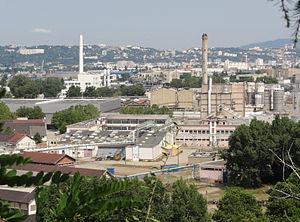
La vallée de la chimie
Saint-Fons est une commune française, située en région Auvergne-Rhône-Alpes dans le département du Rhône. Elle fait partie de la métropole de Lyon et se trouve juste au sud de Lyon. Les habitants de Saint-Fons sont appelés les Saint-Foniards.